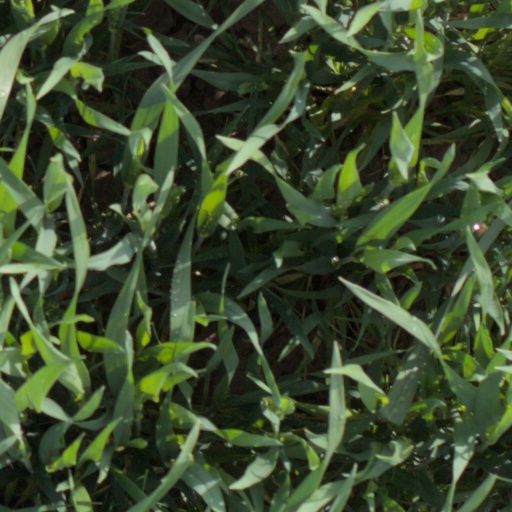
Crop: wheat